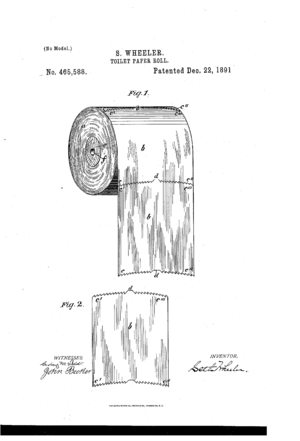
Retning af toiletpapir
Seth Wheelers originale (ca. 1891) U.S. Patent illustration.[1][2]
Der er to valgmuligheder, når det gælder toiletpapirets retning ved brug af en toiletpapirsholder med en horisontal akse parallel med væggen: toiletpapirets frie ende kan enten hænge udad eller indad. Ifølge tegningen til patentansøgningen for toiletrullen skal papiret hænge udad.